Cultural policy of the United States

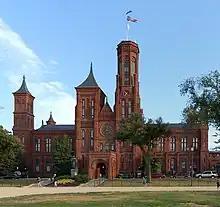
The Smithsonian Institution Building of the Smithsonian Institution.

The Institute of Museum and Library Services (IMLS) is an independent agency of the federal government that develops museum and library policy in the United States. The IMLS also supports museums and libraries through grants and research. It was established in 1996, consolidating federal museum and library programs dating back to 1956. The National Commission on Libraries and Information Science and certain programs of the National Center for Education Statistics were merged into the IMLS in 2008. The National Endowment for the Humanities provides grants to museums, libraries, and archives. Most national museums in the United States are privately owned, though some museums are created by Congress and run by the federal government. National museum status is granted to some private museums, though this is usually honorific and comes with no additional benefits.